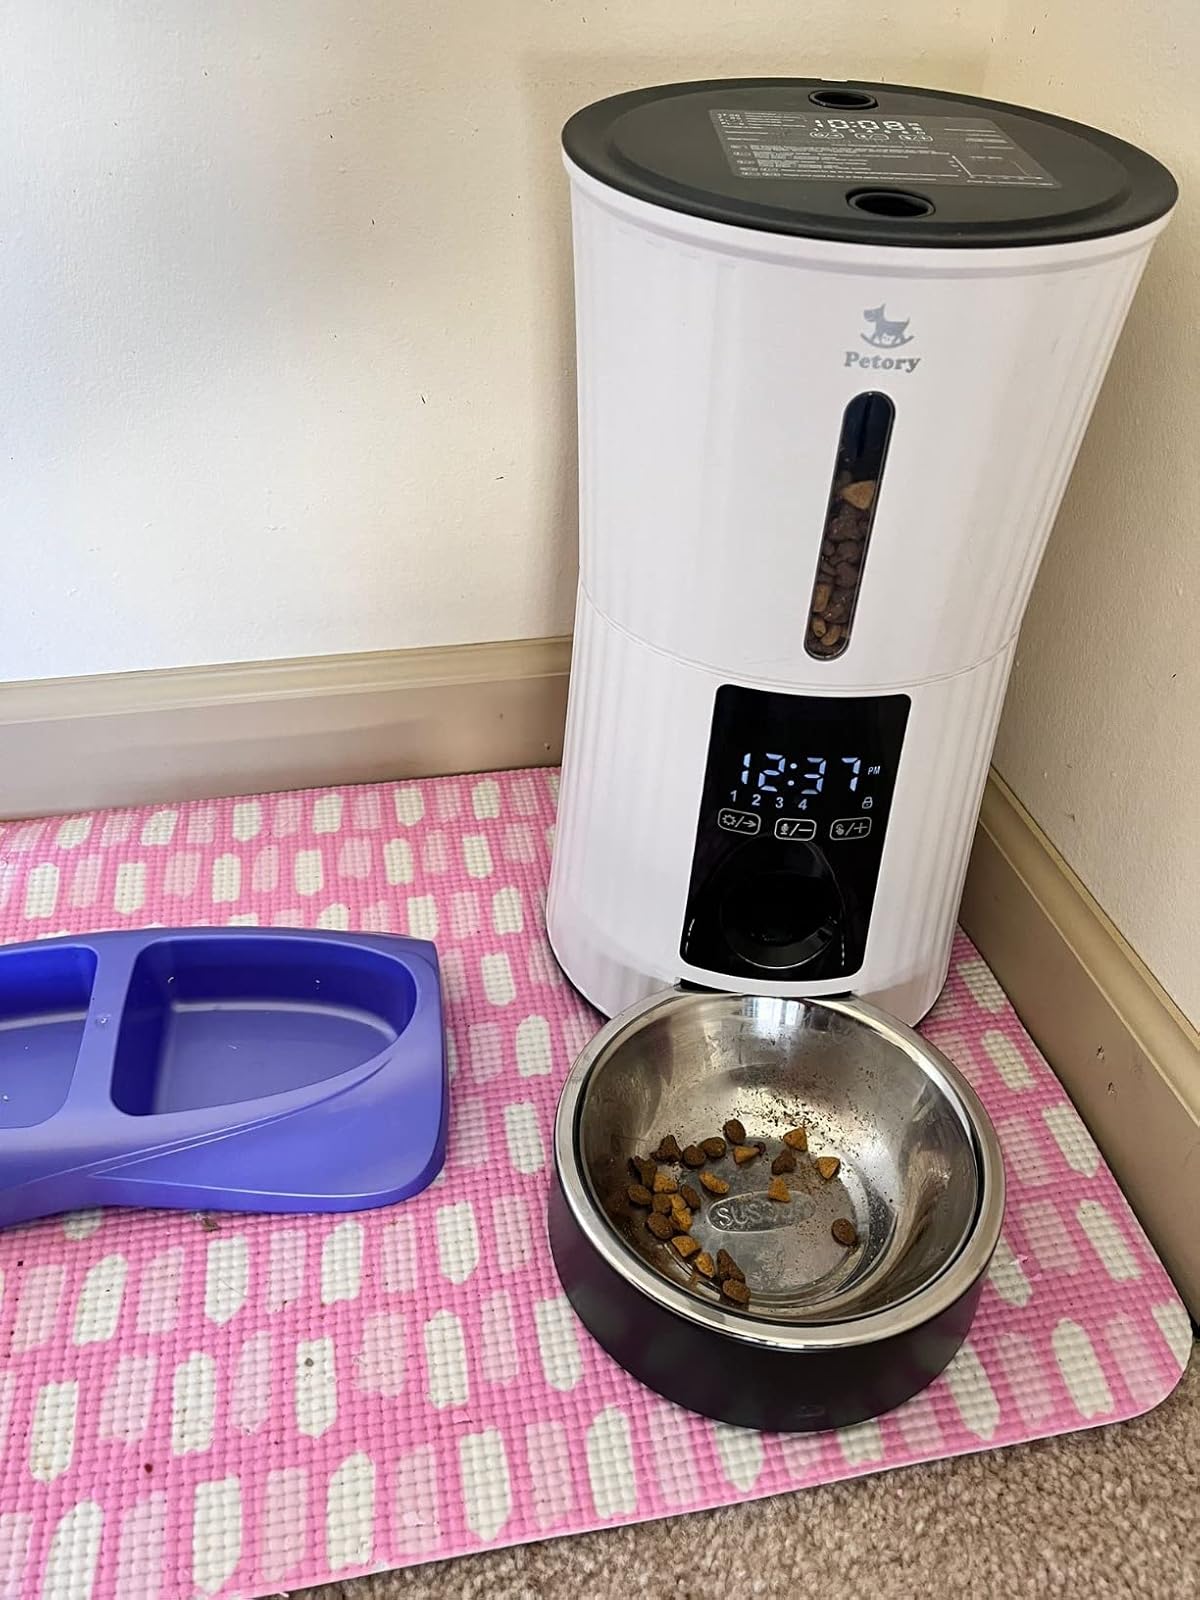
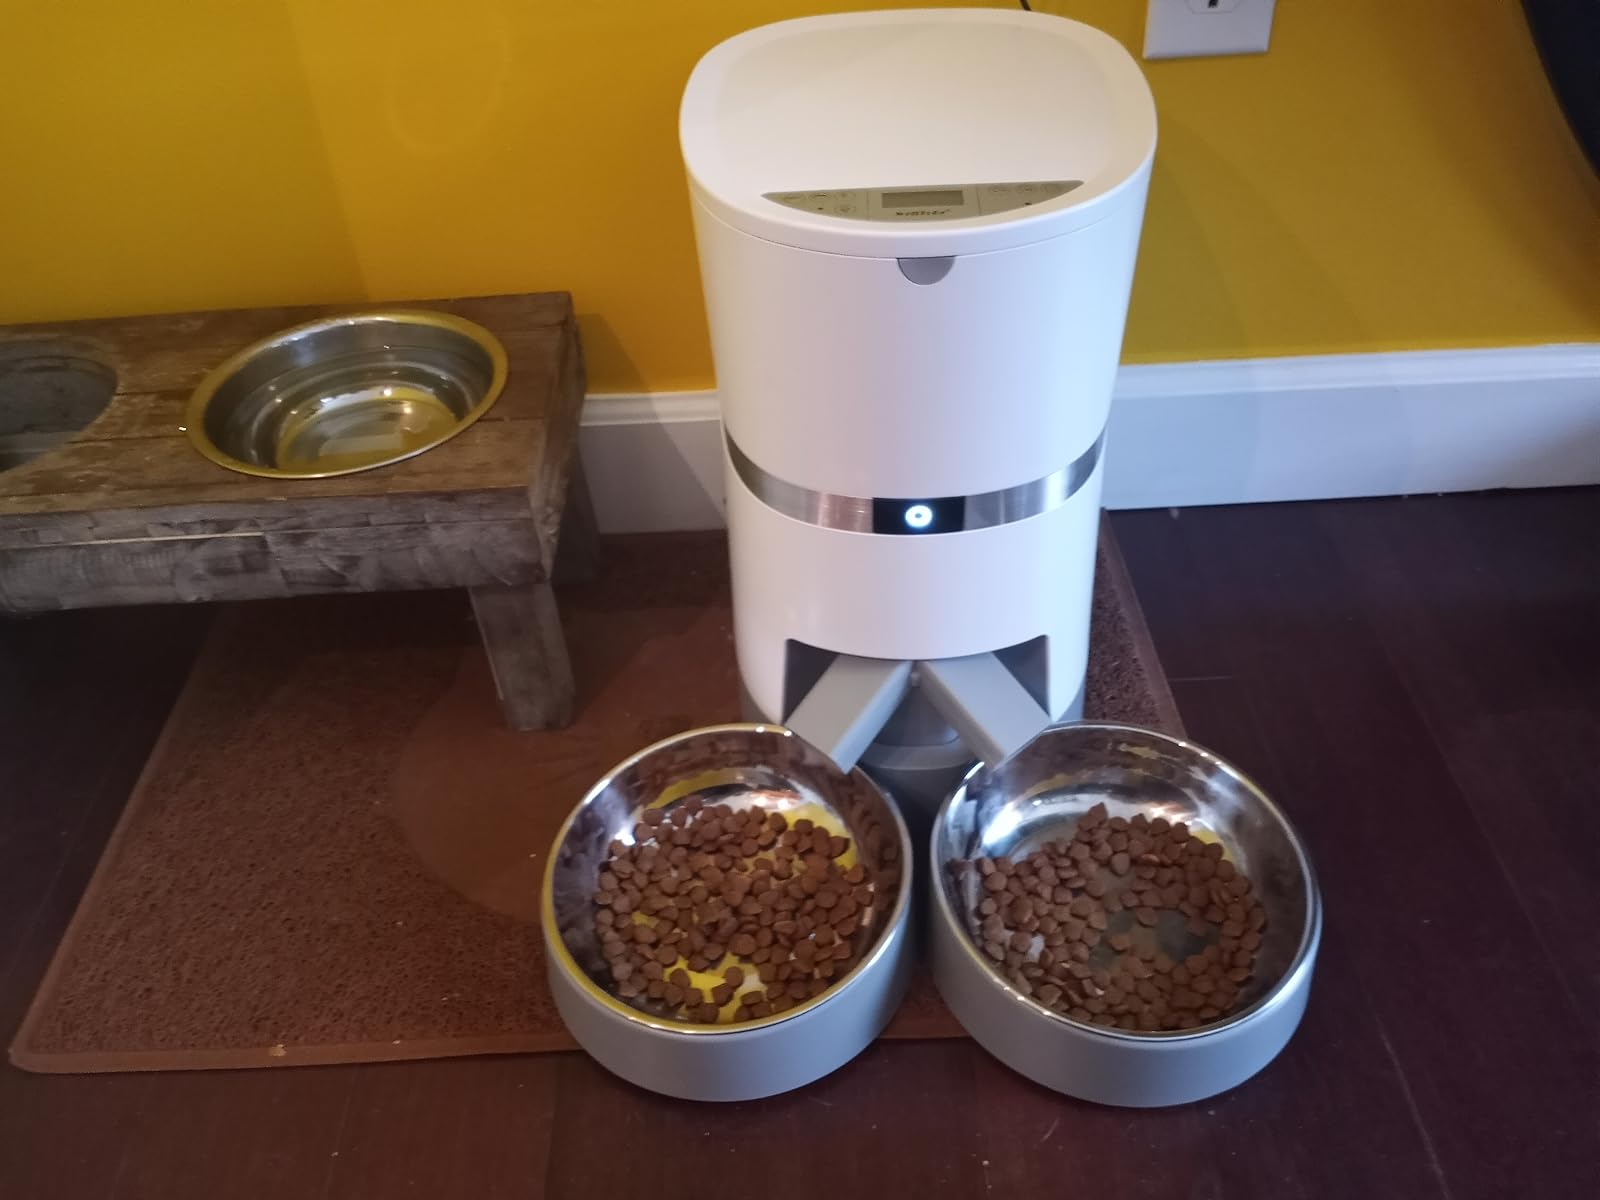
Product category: items_feeder
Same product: no